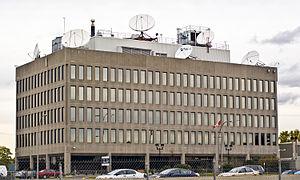
Le centre météorologique canadien est une des composantes du Service météorologique du Canada. Ce centre est situé en banlieue ouest de Montréal dans un édifice indépendant de la ville de Dorval. On y retrouve le Centre de recherche en prévision numérique pour le développement des modèles de prévision numérique du temps. Le CMC agit également comme l'un des centres météorologiques régionaux spécialisés de l'OMM pour la prévision du déplacement des cendres volcaniques et autres polluants, la distribution des données météorologiques et le développement de modèles méso-échelles.